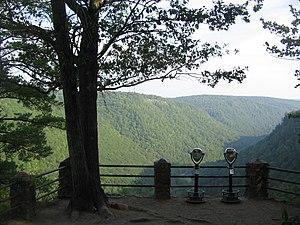
Le parc d'État de Colton Point est un des 120 parcs d'État de Pennsylvanie, aux États-Unis. D'une superficie de 149 ha, il est situé dans le comté de Tioga.